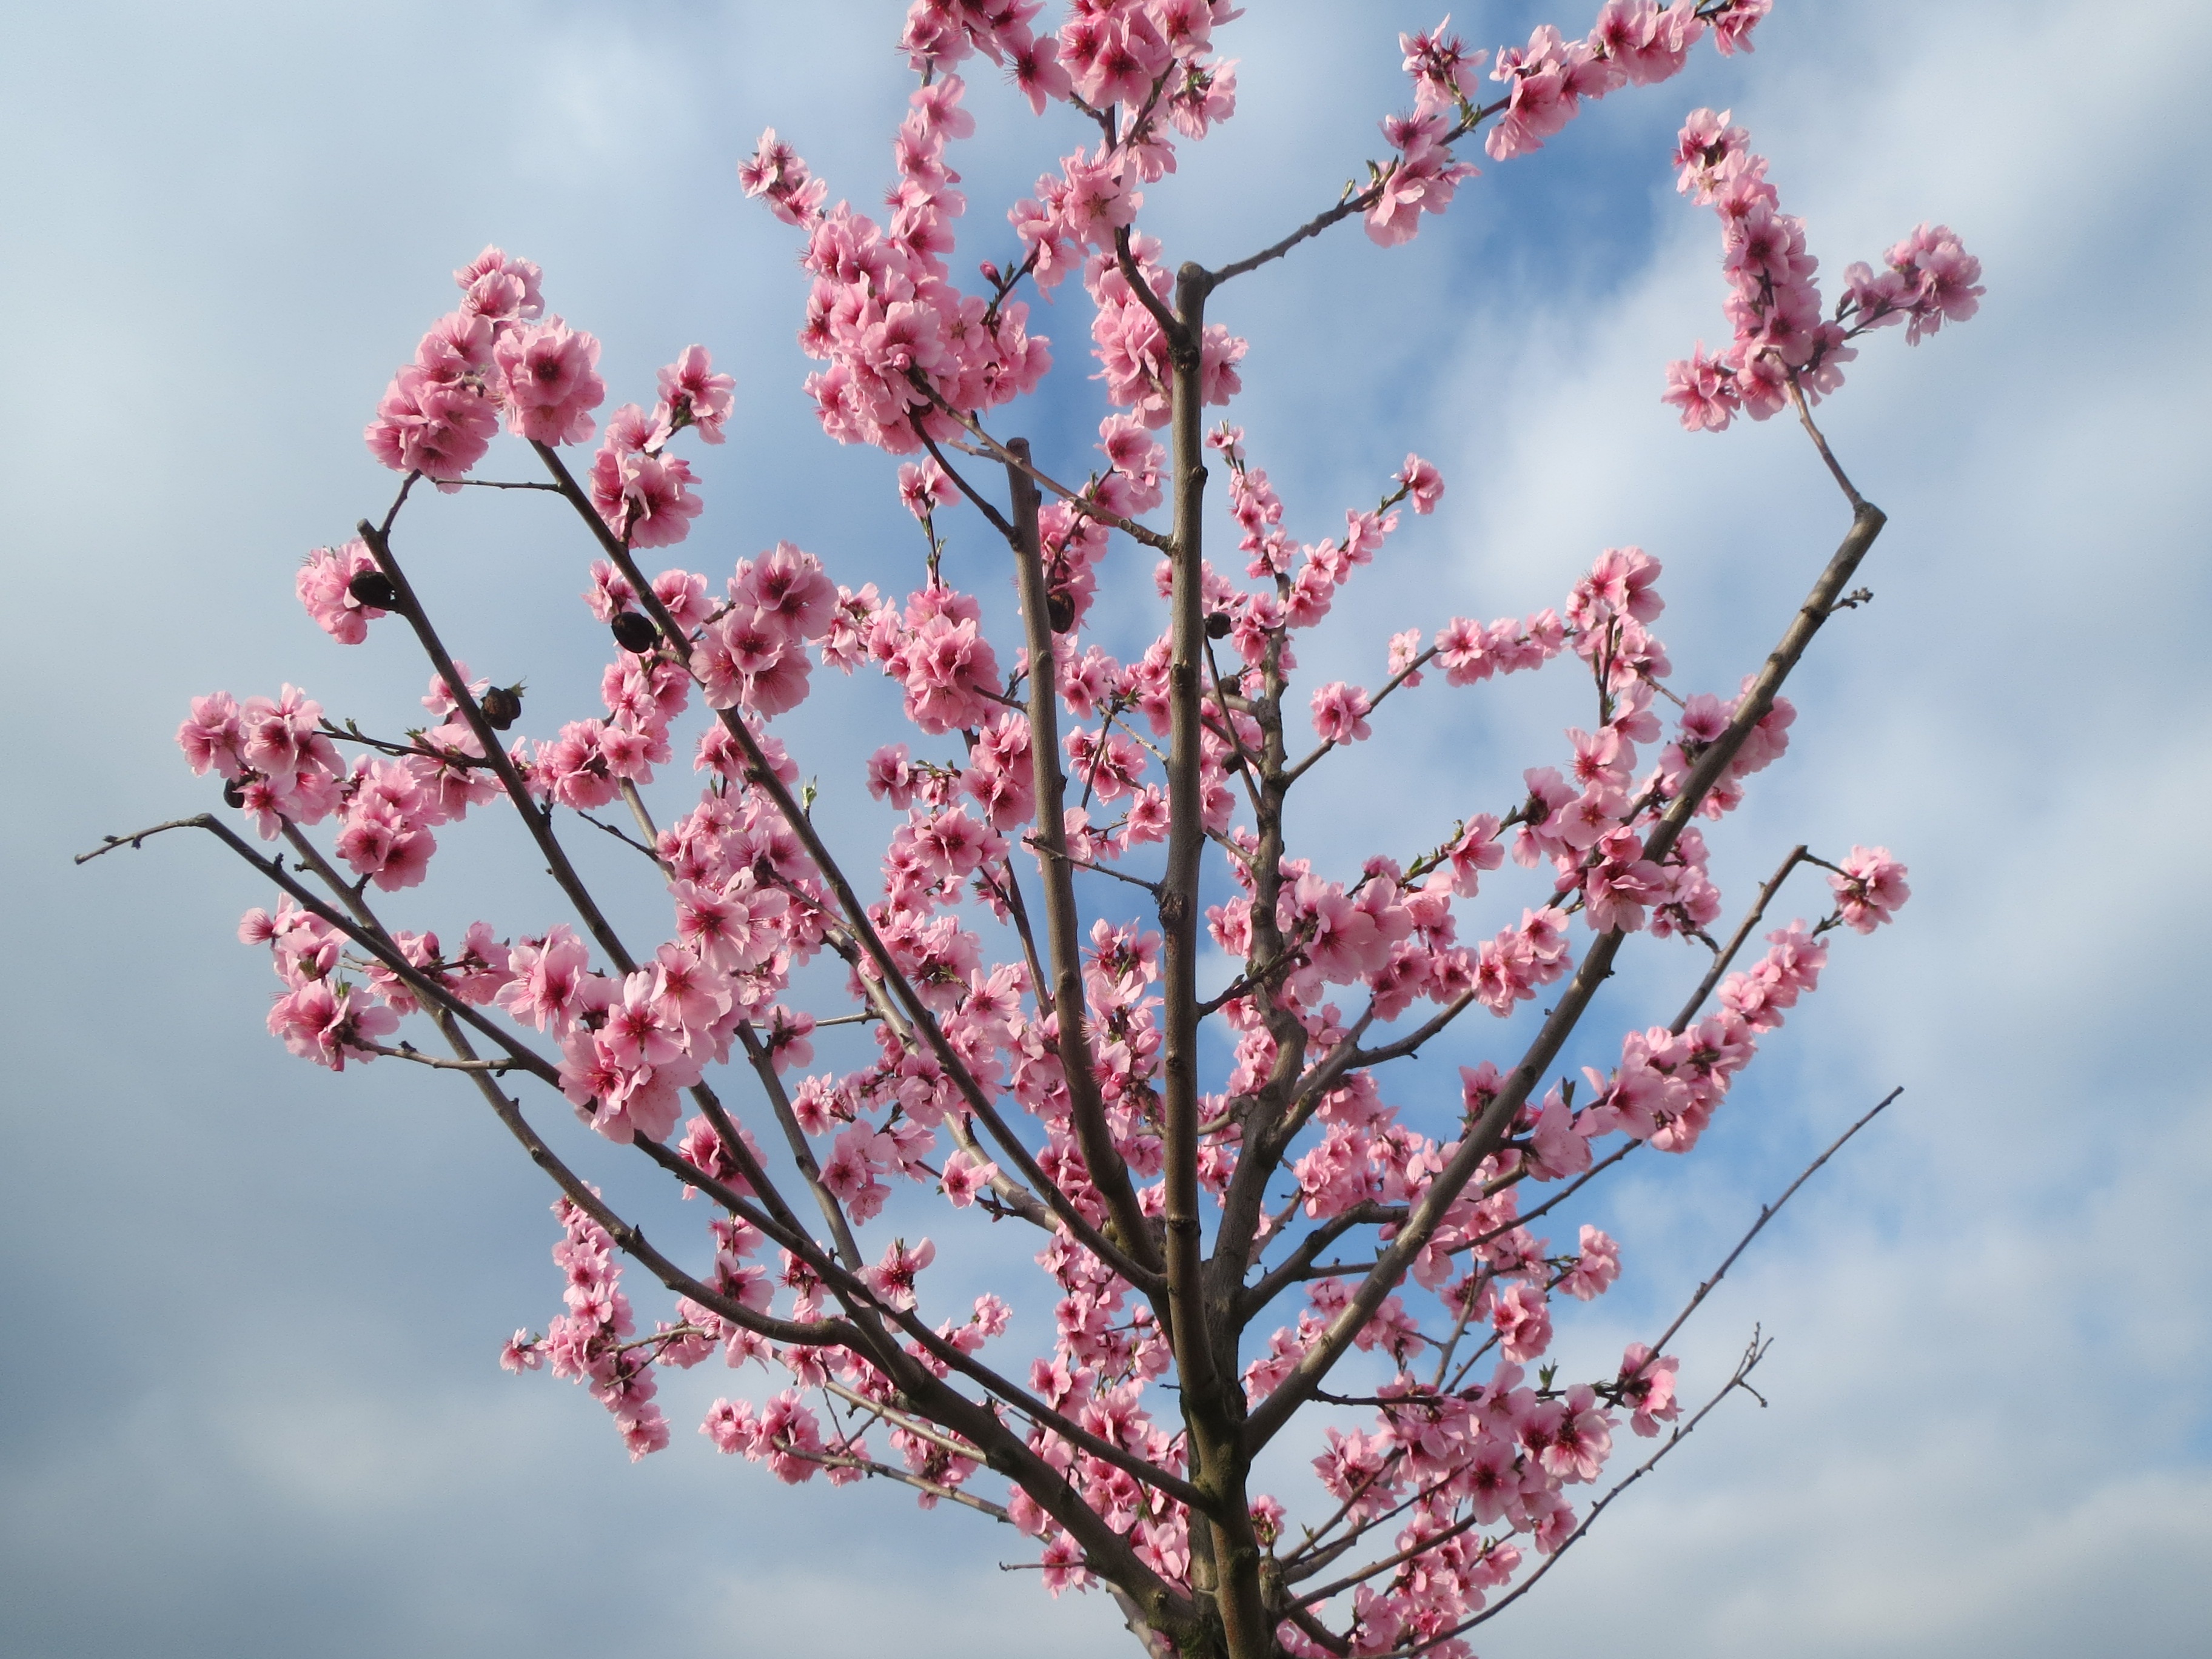
tree, branch, blossom, plant, leaf, flower, petal, food, spring, produce, botany, blooming, flora, season, cherry blossom, almond, twig, species, flowering plant, prunus dulcis, badam, land plant